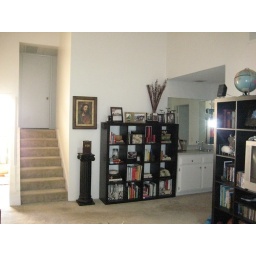
Livingroom: stairs to bed/bathrooms. A &amp;quot;wet bar&amp;quot; aka sink with mirror in the R-hand corner.